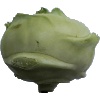
Label: Kohlrabi 1